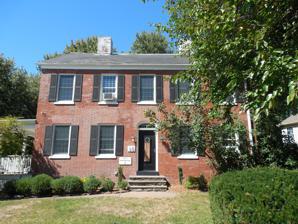
Building: Elijah Mills House
Country: United States of America
Year built: 1822
Historic house in Connecticut, United States United States historic place Elijah Mills House U.S. National Register of Historic Places Show map of Connecticut Show map of the United States Location 45 Deerfield Rd., Windsor, Connecticut Coordinates 41°49′6″N 72°39′20″W / 41.81833°N 72.65556°W / 41.81833; -72.65556 Area less than one acre Built 1822 ( 1822 ) Built by Mills, Elijah Architectural style Federal MPS 18th and 19th Century Brick Architecture of Windsor TR (AD) NRHP reference No. 85001829 Added to NRHP August 23, 1985 The Elijah Mills House is a United States historic house at 45 Deerfield Road in Windsor, Connecticut .  Built in 1822, it is a well-preserved local example of a Federal period brick house.  It was listed on the National Register of Historic Places in 1985. Description and history The Elijah Mills House is located in southern Windsor, on the west side of Deerfield Road just north of Interstate 291 . It is a 2 + 1 ⁄ 2 -story brick building, with a side gable roof and two interior brick chimneys. The main facade is five bays wide and symmetrically arranged, with a center entrance. Windows are set in rectangular openings, with stone sills and headers of soldier bricks in a splayed layout.  The entrance is framed by narrow boards and topped by a semi-elliptical transom window. A single-story wood frame porch extends along the south side, covered by a low-pitch shed roof. The southern gable end has a bricked-over semi-elliptical opening. A wood-frame ell extends to the rear of the main block, joining it to an old barn. The interior follows a central hall plan, with an archway separating the entry area from the two-run staircase. There are two rooms on either side of the hall, each of the front parlors featuring a decorative fireplace mantel. There are relatively few 20th-century alterations. The house was built about 1822 by Elijah Mills, whose family operated one of the Windsor brickyards. The house is notable for its use of brick in places many period houses do not normally have it, including for the walls and floors of the cellar area. Similar uses are seen the Oliver W. Mills House , just up the road. The rear ell and barn both exhibit alterations supporting use of their attic spaces as housing for farm workers. See also National Register of Historic Places listings in Windsor, Connecticut References